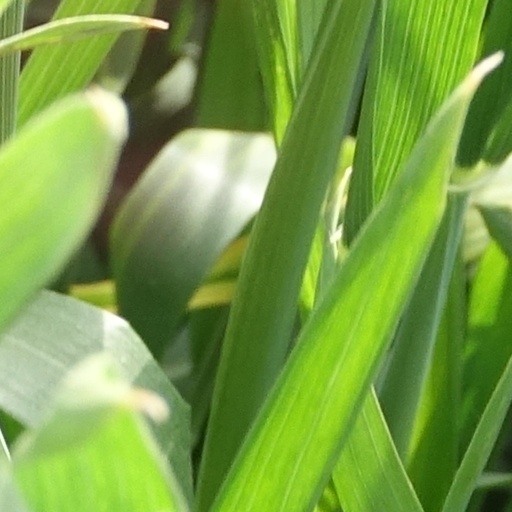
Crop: wheat